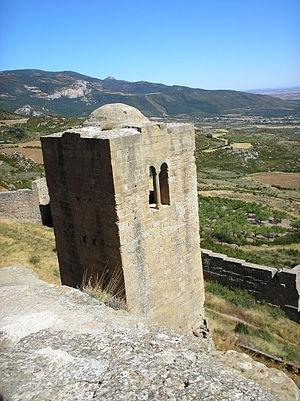
Le château-abbaye de Loarre est un château en Espagne. Il s'agit d'une forteresse située dans le nord de la Communauté autonome d'Aragon.